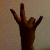
The image shows a hand gesture representing the number 7 in Indian Sign Language.